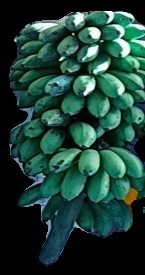
Variety: rasbale
Grade: grade2